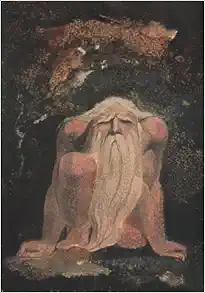
The Urizen Books (The Illuminated Books of William Blake, Volume 6) (Blake, 6)
Category: Books
About the Author David Worrall teaches in the English department of St. Mary's University College, Strawberry Hill, England, and is an Associate Editor of Blake Quarterly.
Features: The last volumes in the series of William Blake's Illuminated Books reveal the writer and artist as a prophet driven by a sense of apocalyptic urgency. Blake conceived and executed | The Continental Prophecies | and | The Urizen Books | in the early 1790s, capturing the intellectual and spiritual turmoil of the American and French revolutions. Here, for the first time, the general reader will encounter Blake's most intense vision in reproductions that do justice to the originals, accompanied by texts, comprehensive notes and commentaries, and detailed interpretations of the designs. | The Urizen Books | , made up of "Urizen," "The Book of Los," and "Ahania," describes the dissemination of the autocratic mythology of Urizen, Blake's inflexibly rationalist and myopic law-giver. These books stand as the author's sensible and considered response to the events of his time. The illuminated text of "Urizen" and the ten full-page illustrations from copy D in the British Museum, never before reproduced, represent a tour de force in Blake's specialist process of color printing. These volumes complete the six-part series of William Blake's Illuminated Books, including | Jerusalem | , | Songs of Innocence and of Experience | , | The Early Illuminated Books | , and | Milton, A Poem | , all published by Princeton University Press.